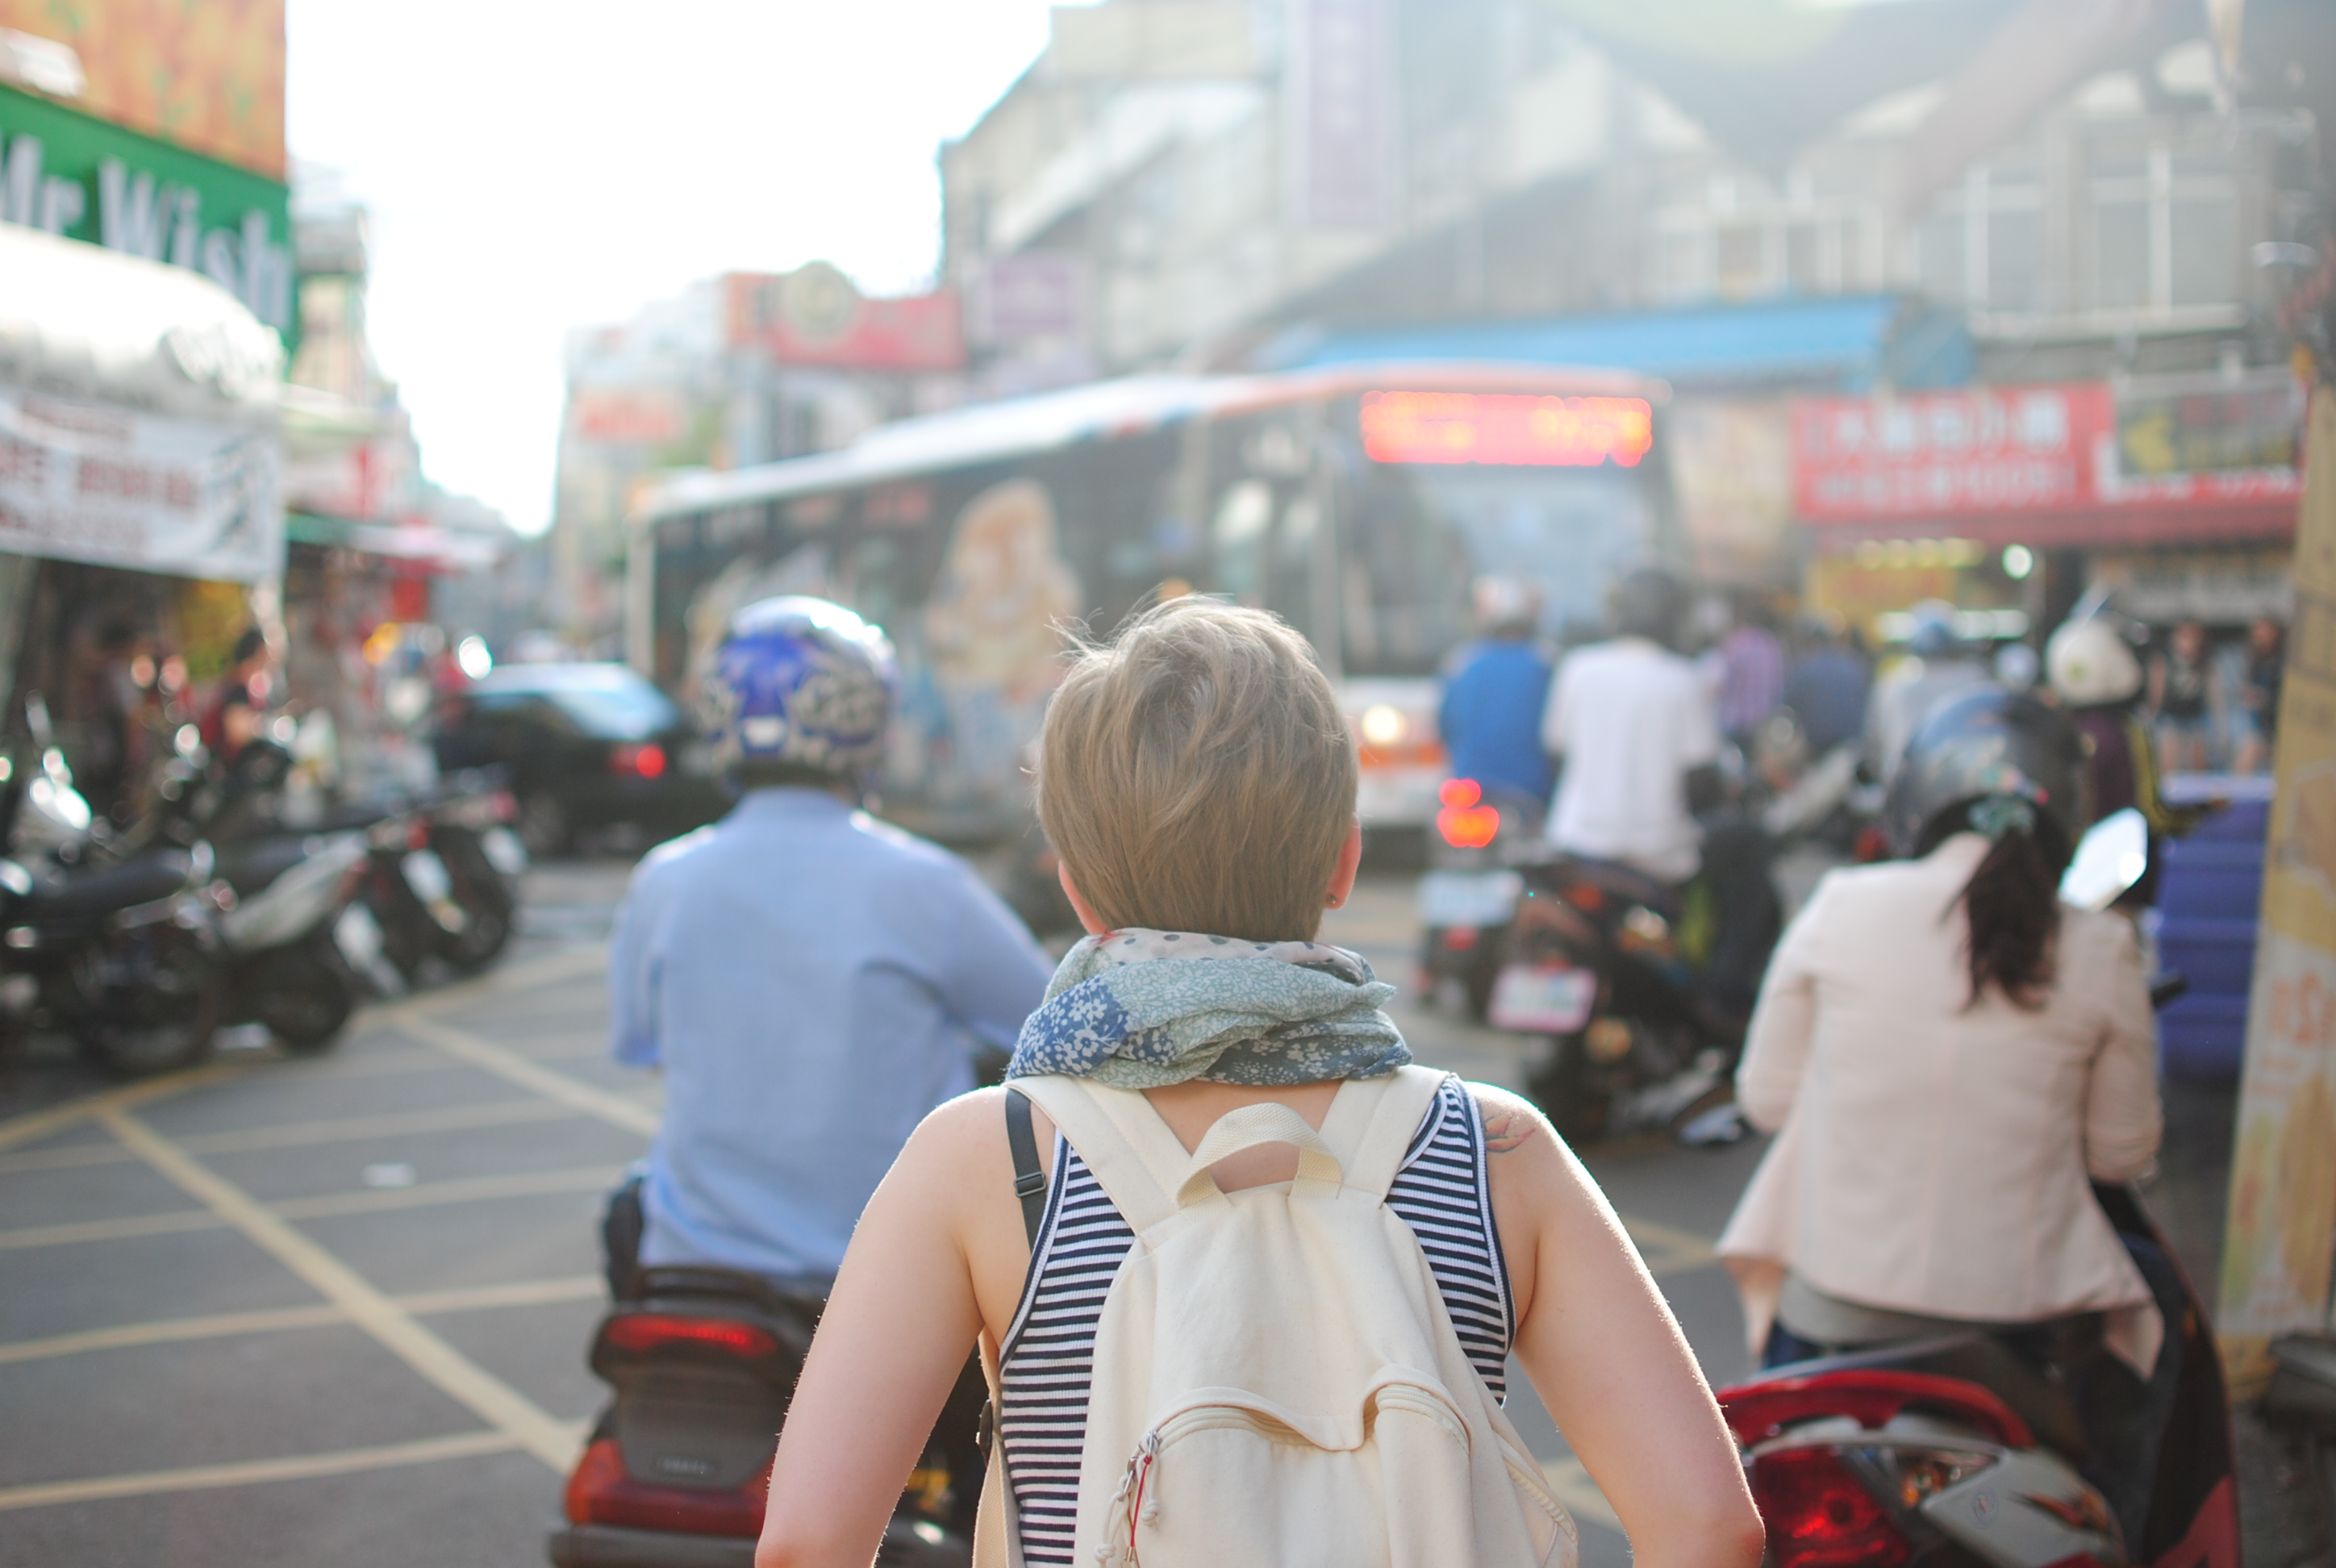
pedestrian, blur, people, woman, road, street, backpack, city, crowd, tourist, vehicle, market, public transportation, bus, infrastructure, diversity, motor scooters